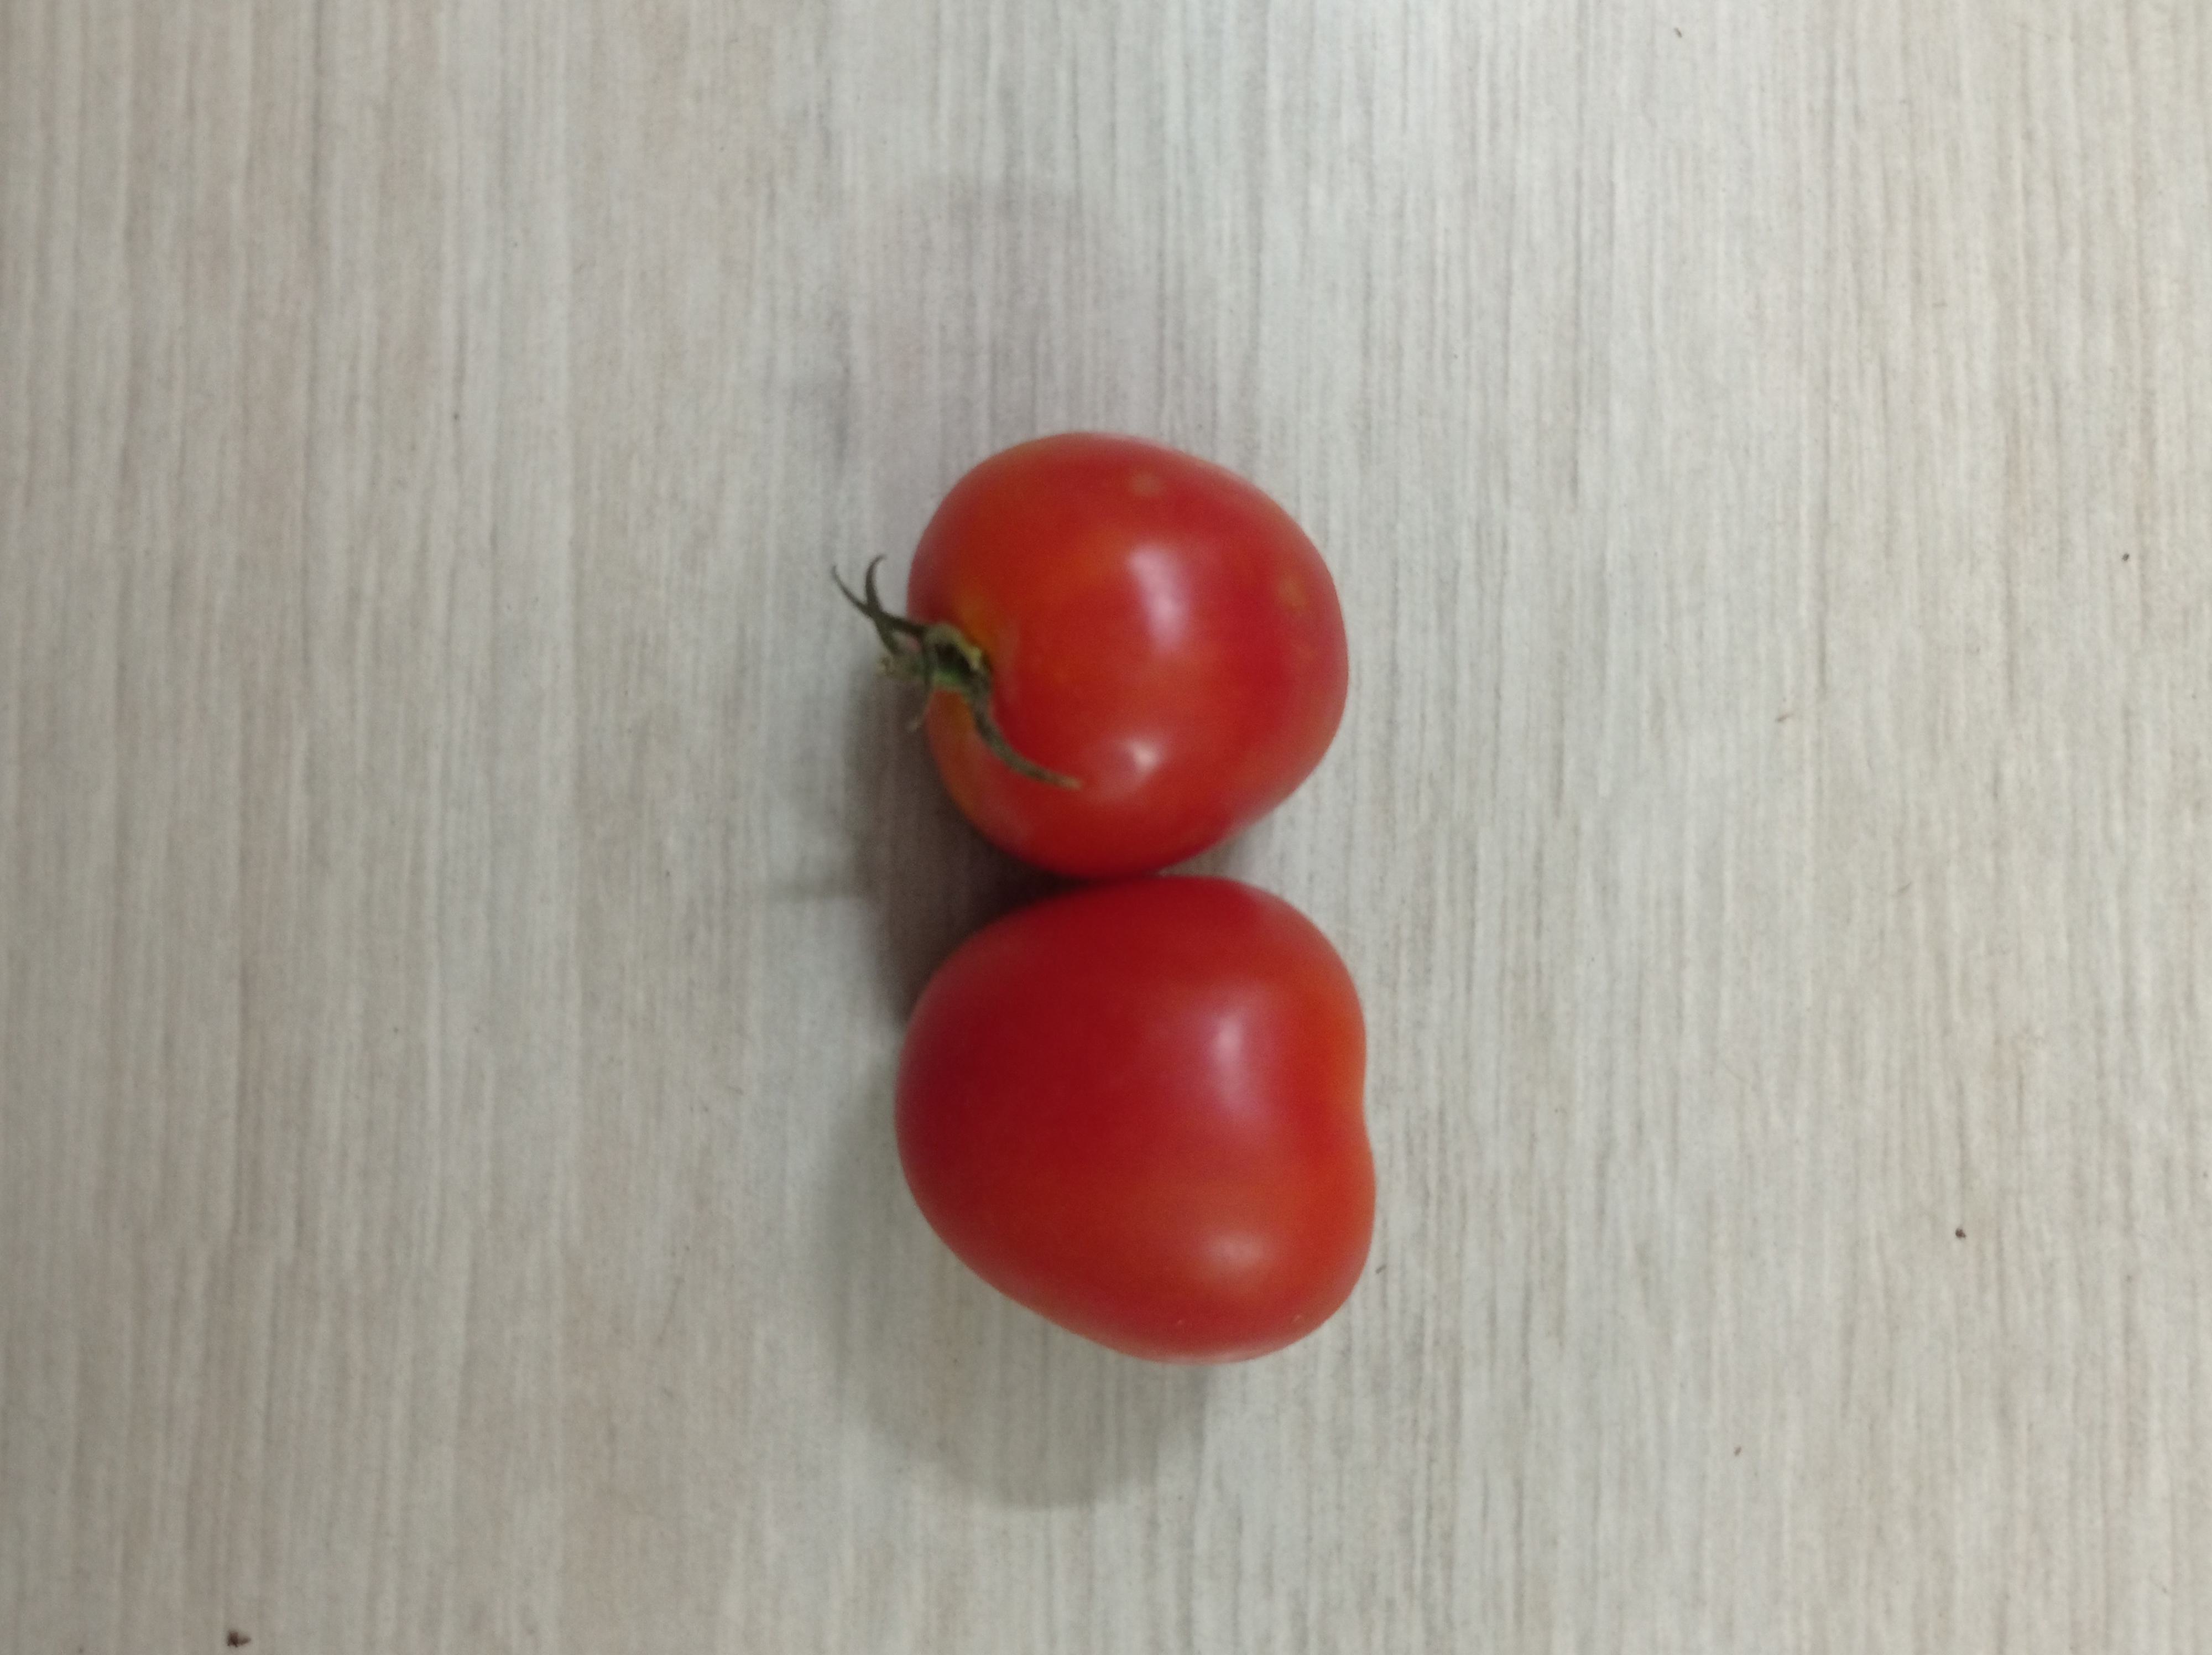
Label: Fresh